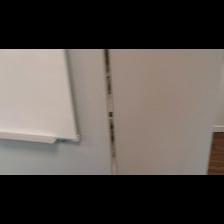
Label: NonHuman